Abraham Moses Luncz

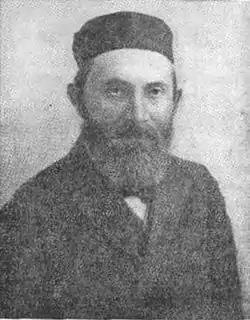
Abraham Moses Luncz

Abraham Moses Luncz (December 9, 1854 – 1918) was a Russian scholar and editor born at Kovno, Russia. At age 14 he came to Jerusalem. Luncz, who grew blind early in life, founded, in conjunction with Dr. Koisewski, an institution for the blind at Jerusalem.